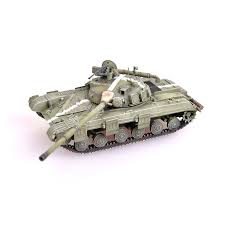
Label: Tank